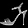
Label: Sandal